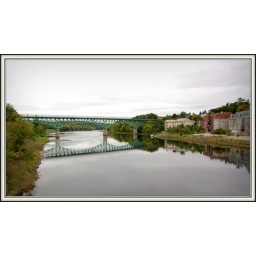
bridge over the Kennebec river